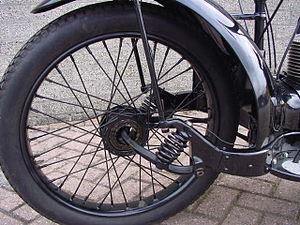
La Ner-A-car est une moto de type pieds en avant conçue par Carl Neracher en 1918. Environ 10.000 de ces motos ont été fabriquées aux États-Unis par la Ner-A-Car Corporation et nommées Neracar alors que près de 6.500 sont probablement construites en Angleterre sous licence par la société Sheffield-Simplex, entre 1921 et 1926, sous la nom Ner-A-car.